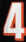
Number: 4